Minor's Hill

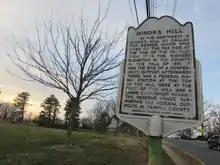
Minor's Hill's historic marker

Minor's Hill is a geographic eminence located in the western tip of Arlington County, Virginia. Its summit rises to 459 feet (139 meters) above sea level which makes it the highest point in the county. The hill is named after a man named George Minor who lived there at the time of the American Revolutionary War.